Danger (unreleased film)

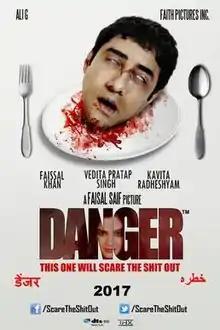

Danger is an unreleased Indian Bollywood horror thriller film, written and directed by Faisal Saif under his own banner "Faith Pictures Inc".